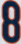
Number: 8